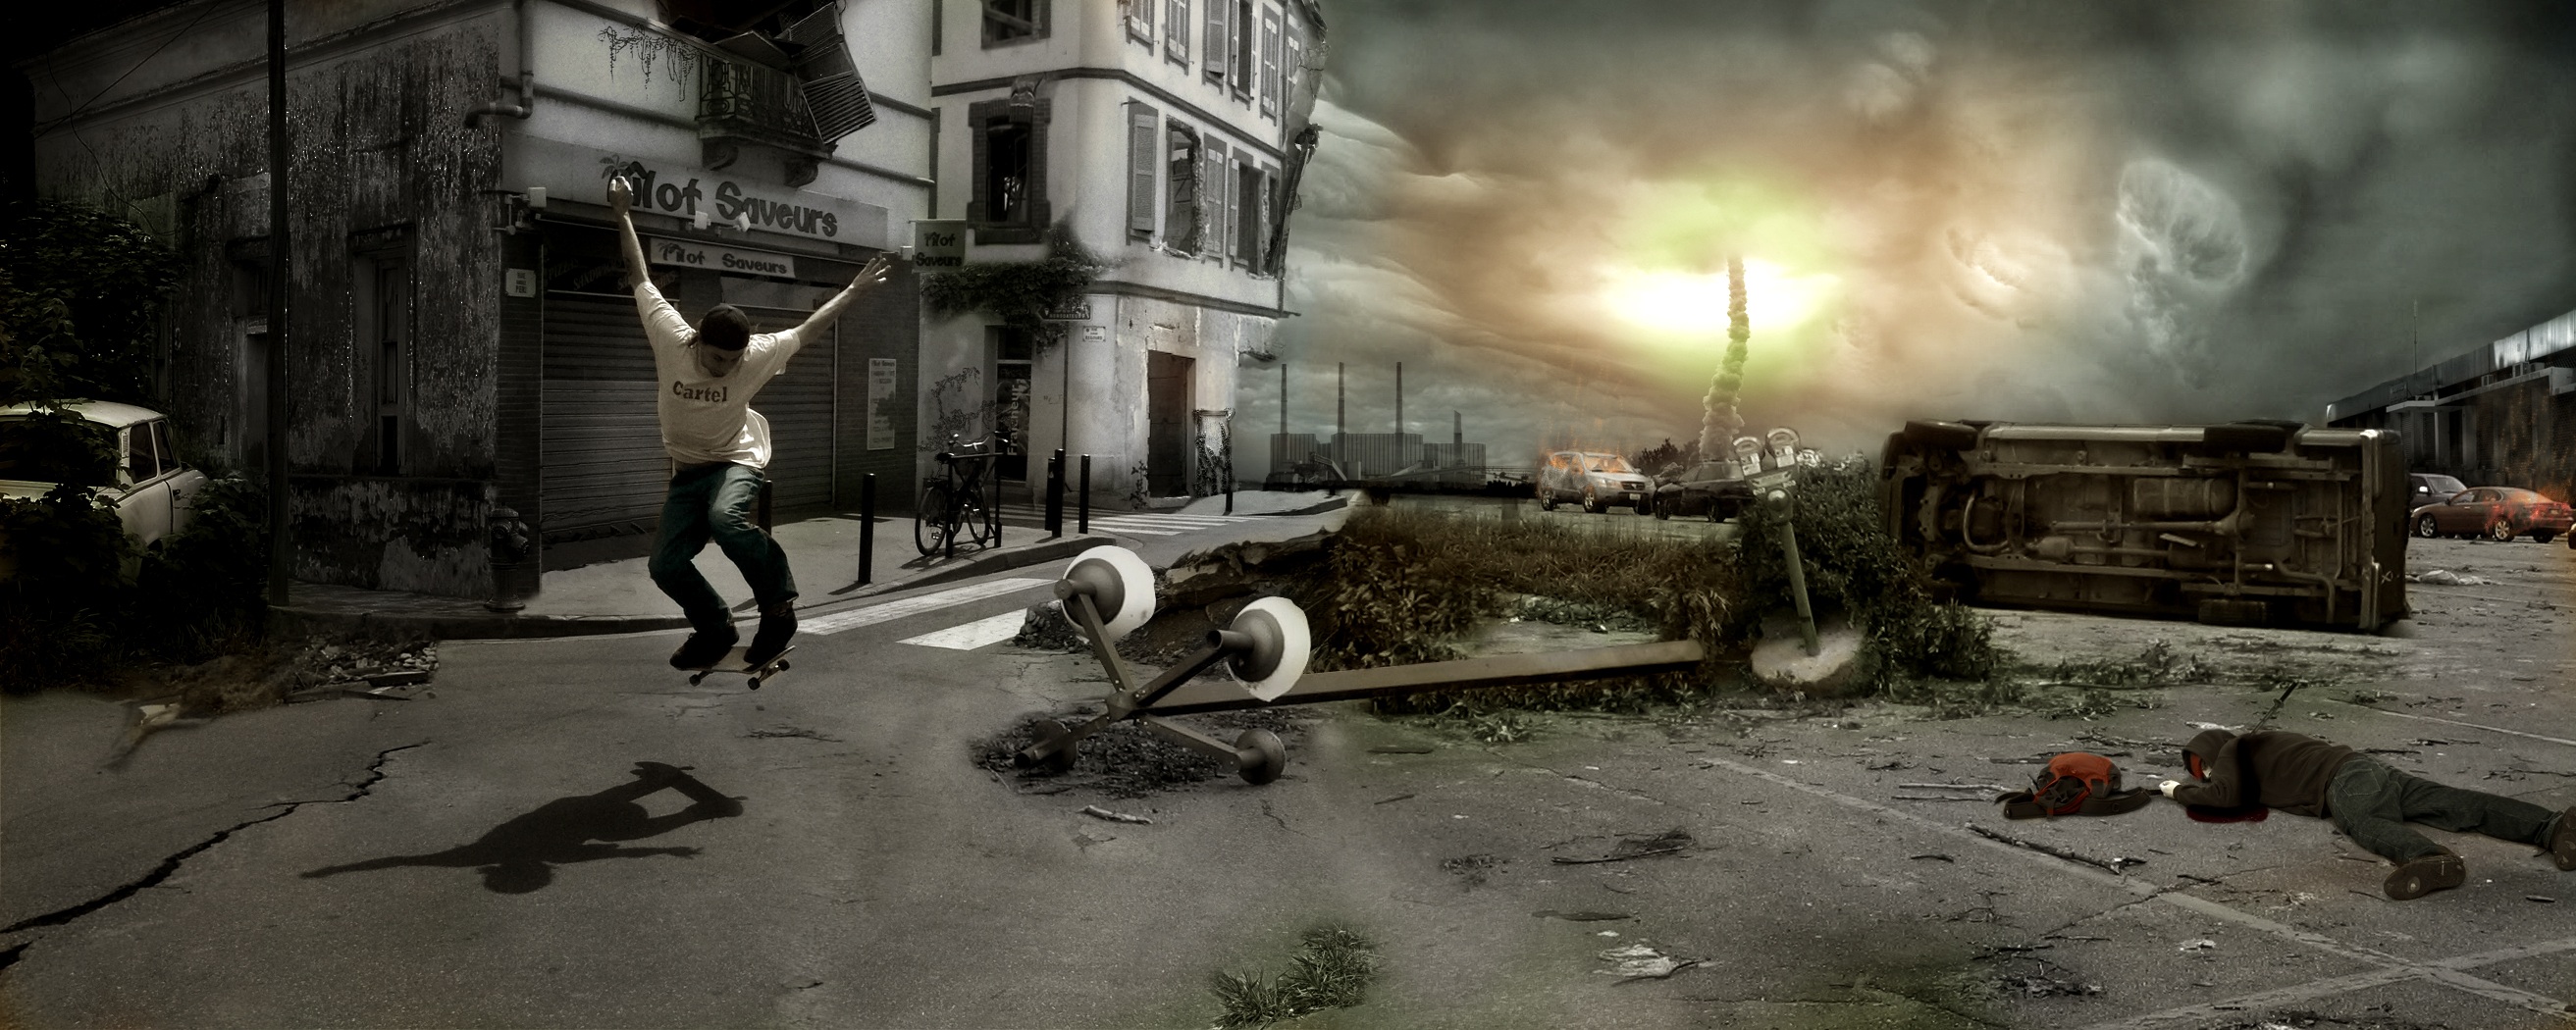
night, skate, soldier, crash, danger, disaster, revolution, dramatic, murder, screenshot, doomsday, apocalyptic, pc game